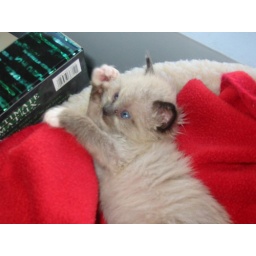
Budda in the office on the bed Mitch created for the cats.